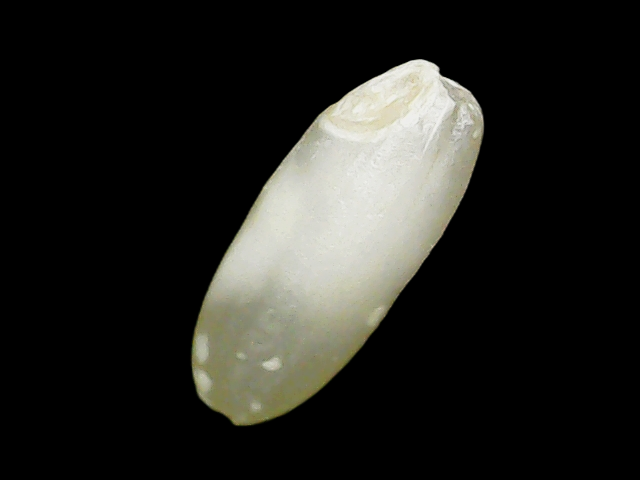
Rice variety: Binadhan24